Philip Larkin

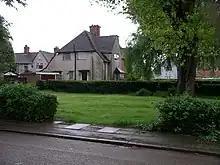
Larkin's parents' former Radford council house overlooks a small spinney, once their garden. The spinney is on the corner of two roads. It is a lawn, maintained by the Coventry City Council groundsmen, with some mature trees and bushes around the perimeter as seen in 2008

Larkin's early childhood was in some respects unusual: he was educated at home until the age of eight by his mother and sister, neither friends nor relatives ever visited the family home, and he developed a stammer. When he joined Coventry's King Henry VIII Junior School he fitted in immediately and made close, long-standing friendships, such as those with James "Jim" Sutton, Colin Gunner and Noel "Josh" Hughes. Although home life was relatively cold, Larkin enjoyed support from his parents. For example, his deep passion for jazz was supported by the purchase of a drum kit and a saxophone, supplemented by a subscription to "DownBeat". From the junior school he progressed to King Henry VIII Senior School. He fared quite poorly when he sat his School Certificate exam at the age of 16. Despite his results, he was allowed to stay on at school. Two years later he earned distinctions in English and History, and passed the entrance exams for St John's College, Oxford, to read English.